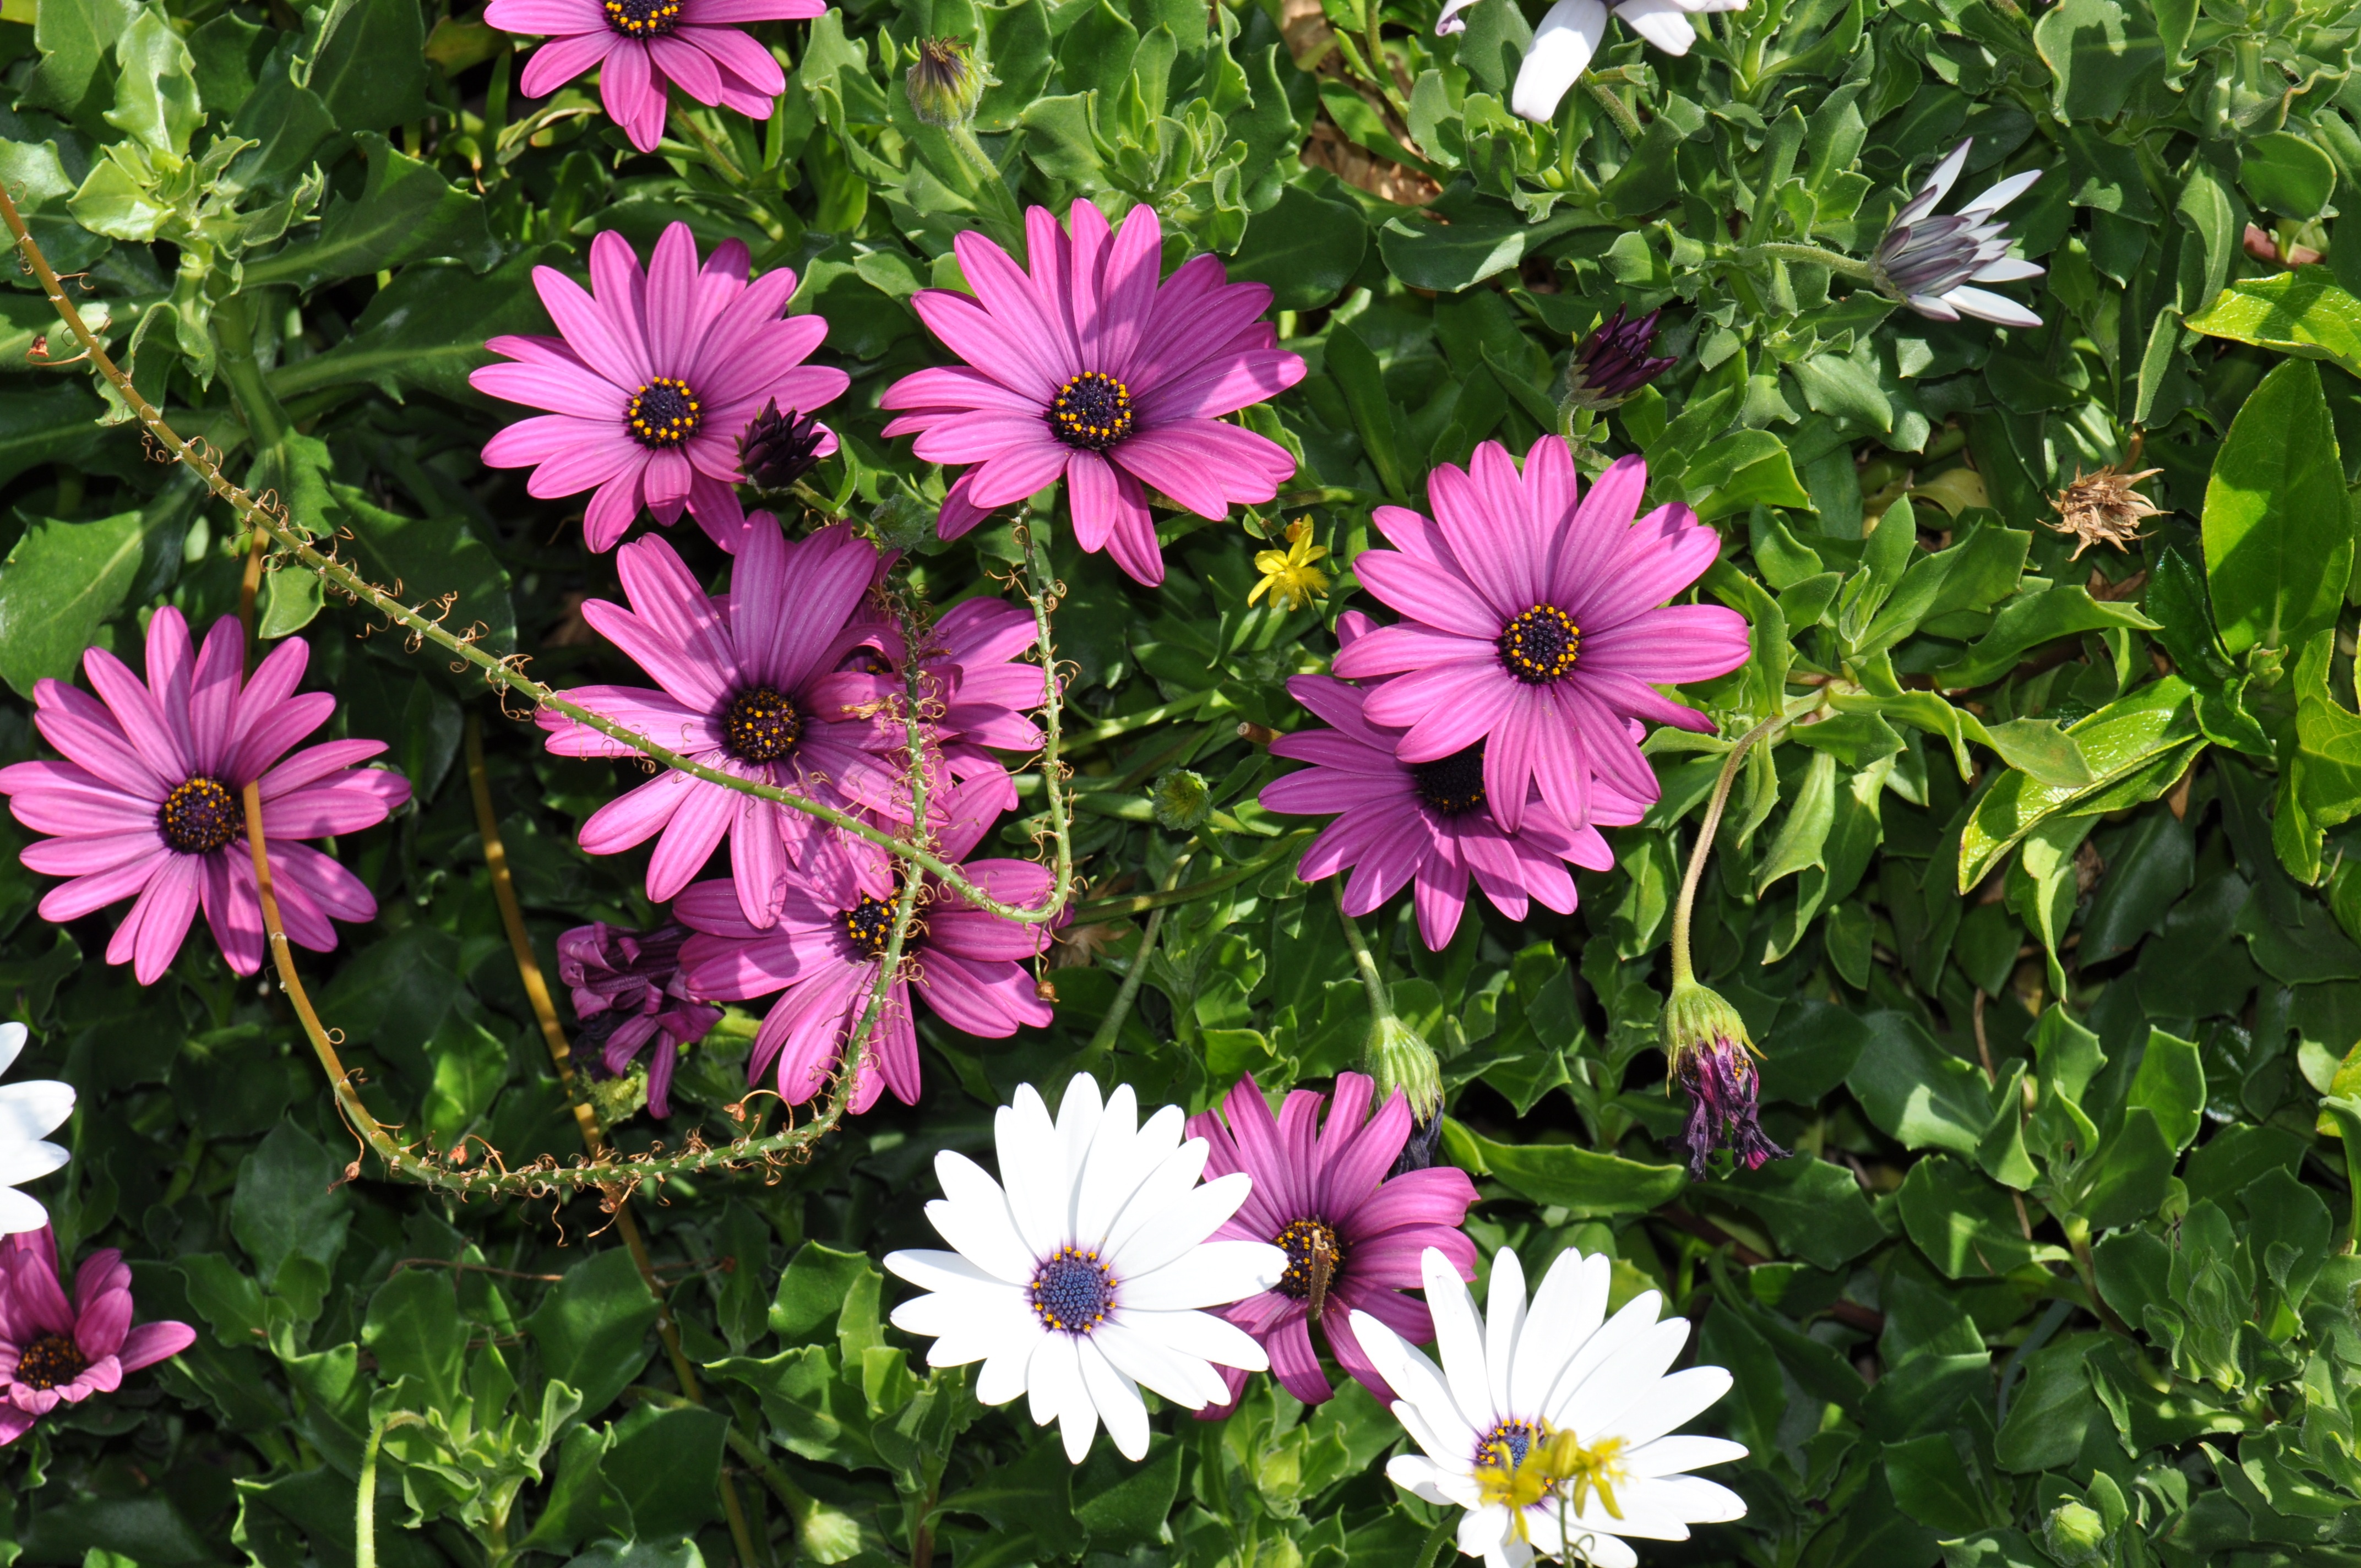
nature, plant, white, flower, purple, petal, daisy, botany, flora, flowering plant, daisy family, summer flower, geranium cinereum, annual plant, land plant, marguerite daisy, garden cosmos